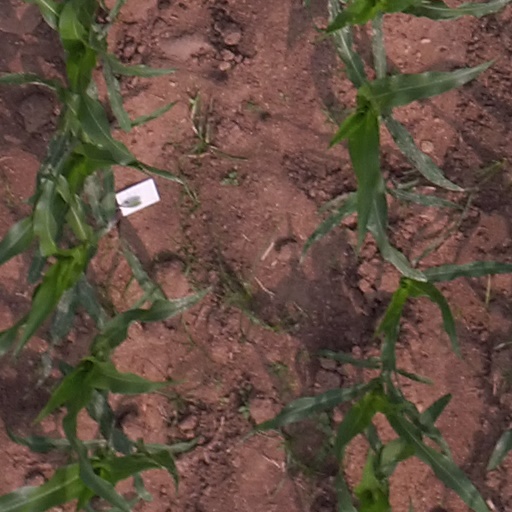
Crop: maize; corn